Sally Burch

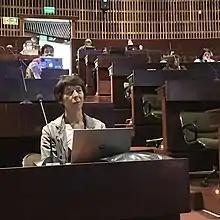
Burch at an international meeting on the Citizens' Internet in Quito in 2017

On 8 December 2017, Burch traveled to Argentina to cover the Ministerial Conference of the World Trade Organization (WTO) and other forums in Buenos Aires as the executive director of the Latin American Information Agency. The government said that she was on a list of over 60 people who were not welcome in Argentina. Officials prevented her from entering Argentina because she would be "disruptive" and she was deported back to Ecuador where she lives. The head of Attac Norway, Petter Titland was also deported to Brazil on the grounds that his actions would also be disruptive.